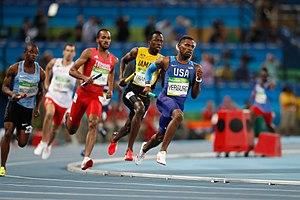
Le relais 4 × 400 mètres masculin figure au programme des Jeux olympiques depuis l'édition de 1912 à Stockholm. Les femmes ne participent à cette épreuve que depuis les Jeux de 1972, à Munich.
L'épreuve du relais 4 × 400 mètres masculin aux Jeux olympiques de 2016 se déroule les 19 et 20 août 2016 au Stade olympique de Rio de Janeiro, au Brésil.